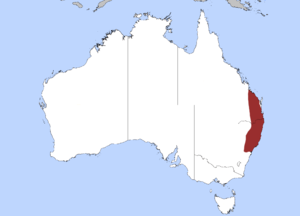
Saiphos equalis, unique représentant du genre Saiphos, est une espèce de sauriens de la famille des Scincidae.